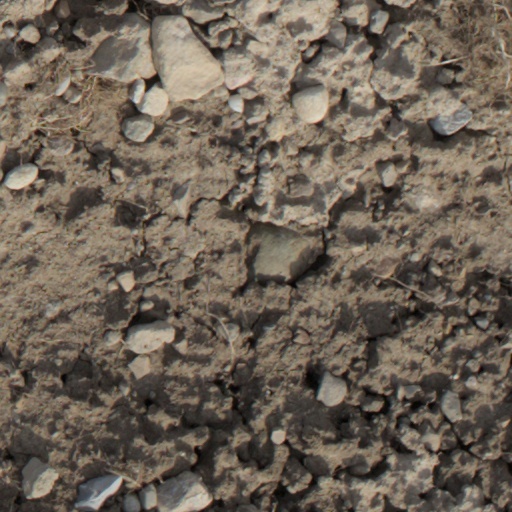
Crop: wheat